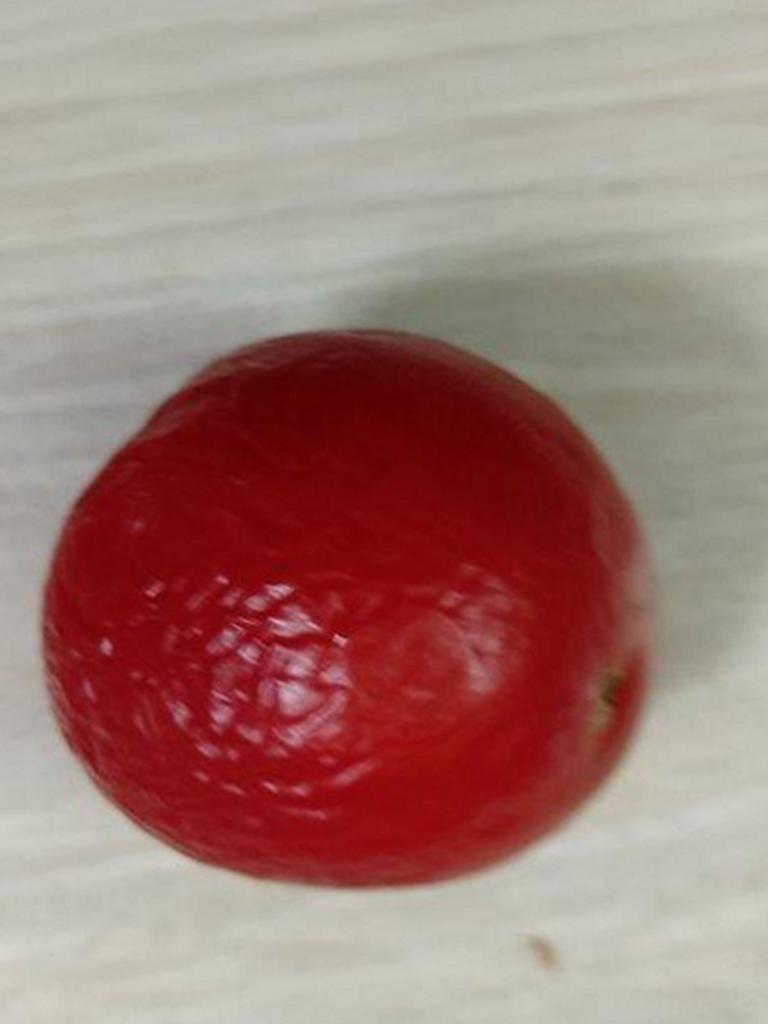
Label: Rotten